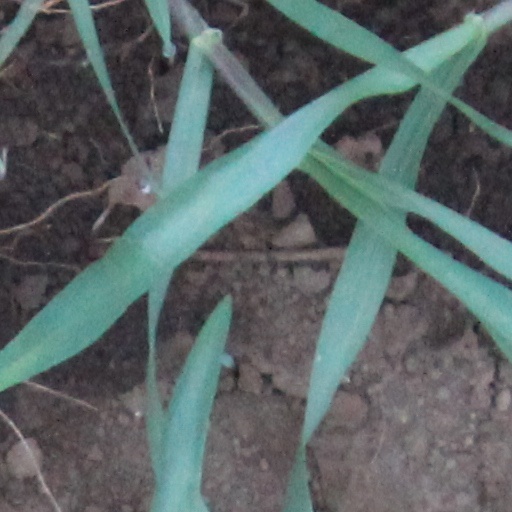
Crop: wheat